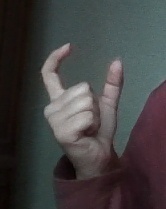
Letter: nun